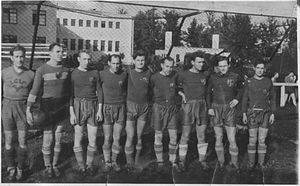
LGSF Kaunas
LGSF Kaunas 1927.
LGSF futbolo komanda var en fodboldklub fra den litauiske by Kaunas.